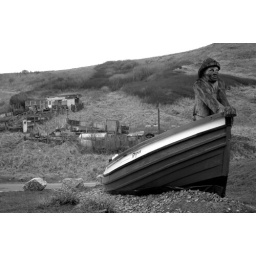
One of the locals told me the figure in the boat was carved from an oak tree trunk with a chainsaw.